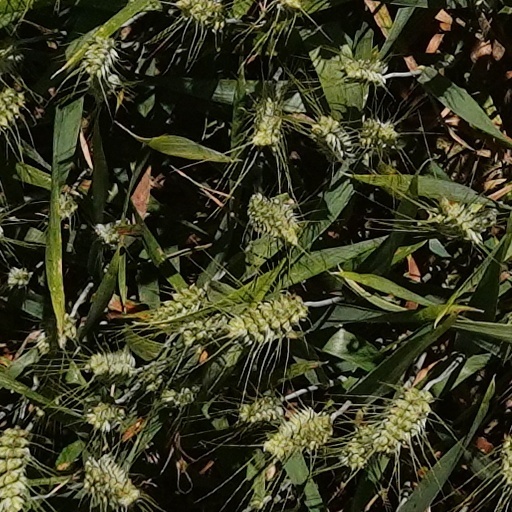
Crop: wheat